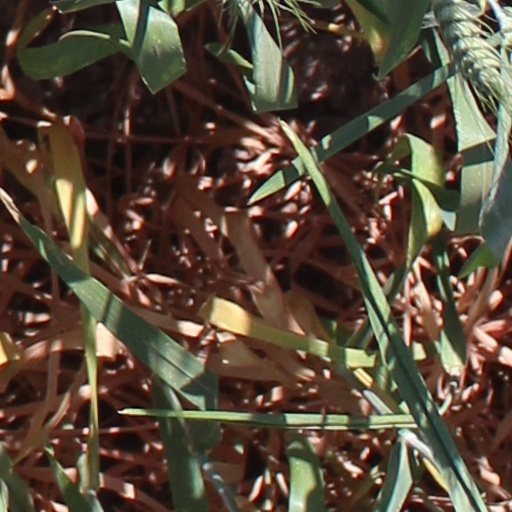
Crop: wheat